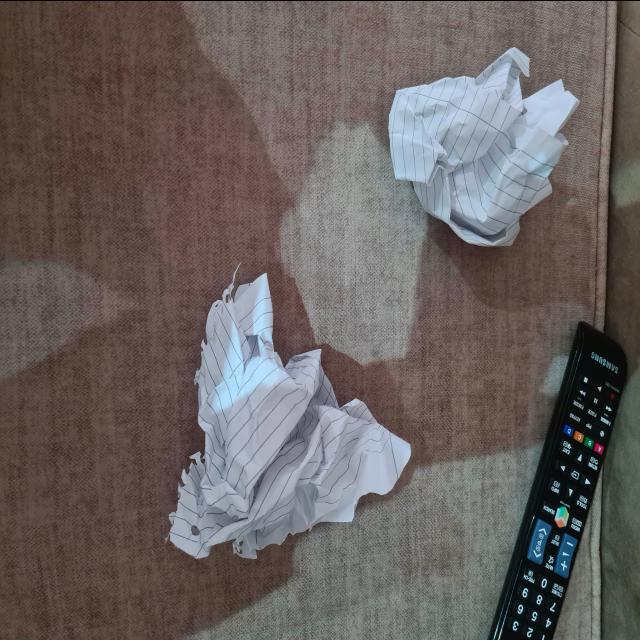
Label: tissues